Ernest Flagg

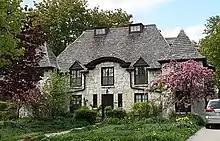
The 1925 Bossert house is French Provincial-styled, with ridge dormers.

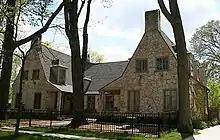
The 1924 Barfield-Staples house displays Flagg's round-capped chimneys.

Flagg tested some of his designs for modest homes on his Staten Island estate, and many of these demonstration models are still in use. Afterwards, more were built around New York and across the US. Flagg worked with particular builders, training them on his system. The builder sent the clients' requirements to Flagg, he sent back plans, the builder and local inspectors adjusted the plans for local building codes, and the builder constructed the home. In the Milwaukee, Wisconsin, area, over two dozen of these homes were built from 1924 to 1926, and they survive largely intact, now listed on the National Register of Historic Places.